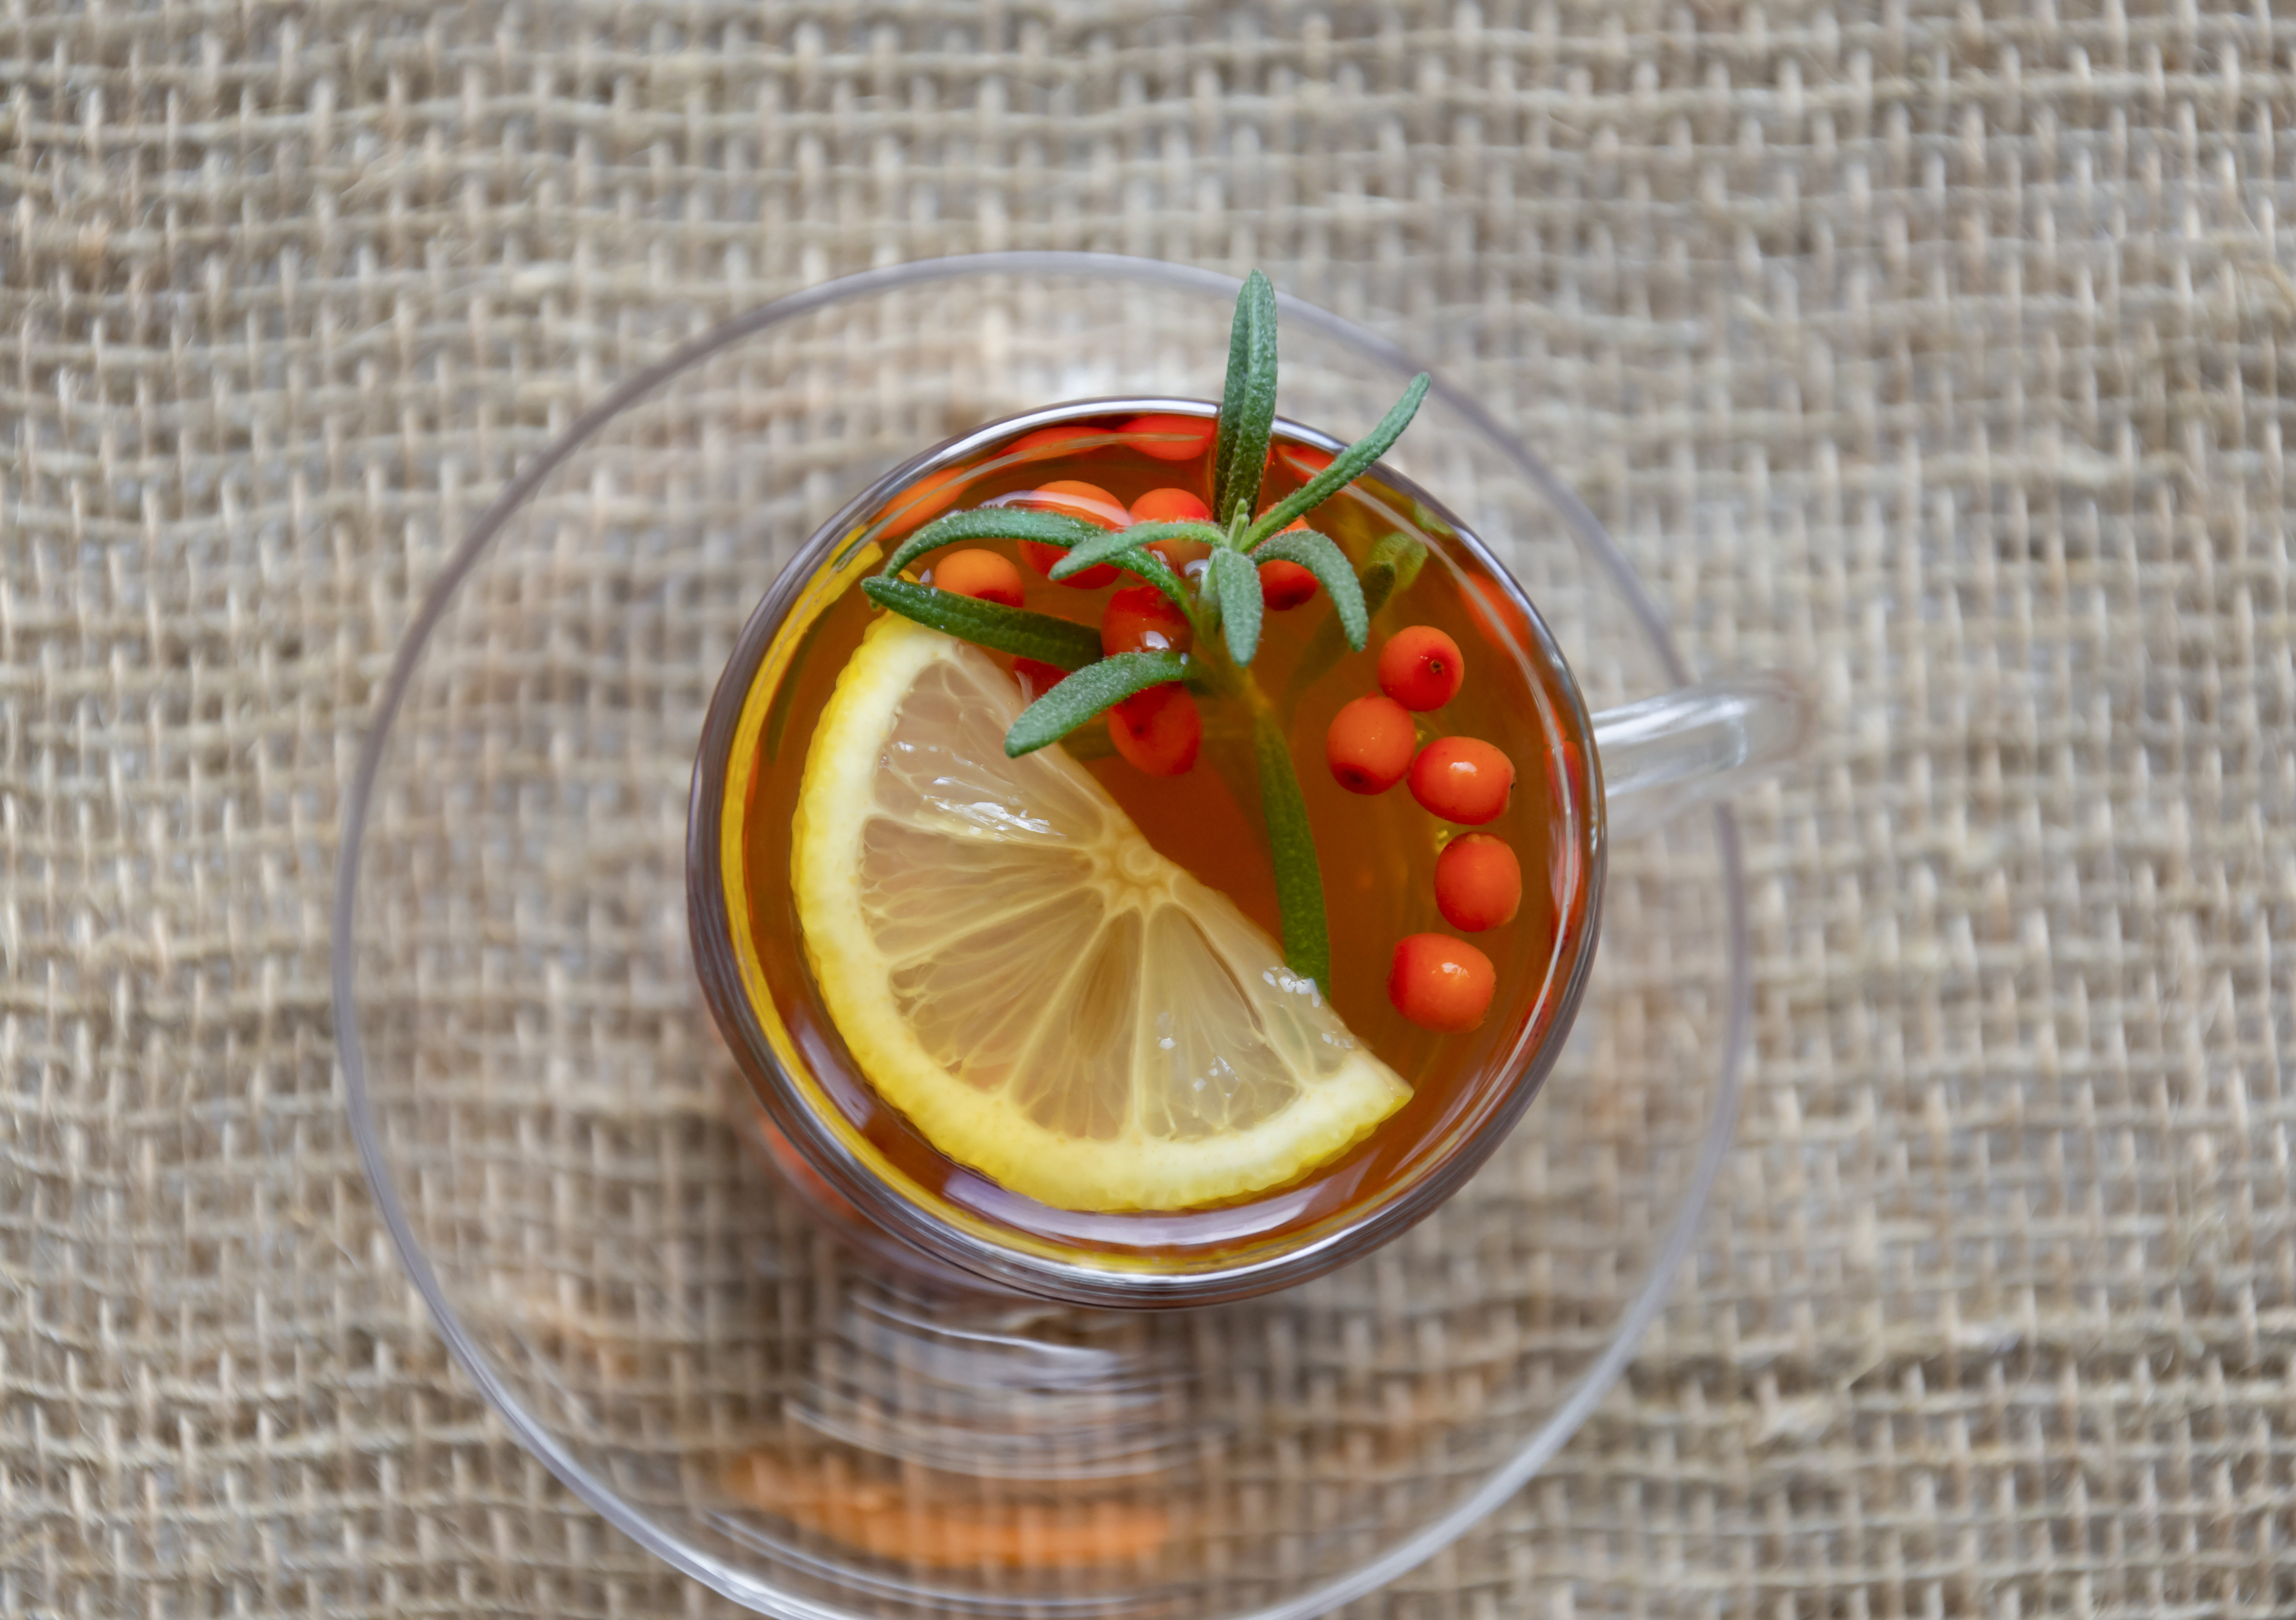
tea, drink, hot, vitamins, vitamin, berries, sea buckthorn berries, lemon, rosemary, healthy, treatment, health, food, orange, valencia orange, clementine, rangpur, tangelo, plant, tangerine, fruit, bitter orange, mandarin orange, citrus, ingredient, lime, calamondin, natural foods, recipe, liquid, citric acid, alcoholic beverage, grapefruit, cuisine, dish, produce, soft drink, juice, Ugli fruit, cocktail, non alcoholic beverage, sweet lemon, strawberries, key lime, sweetness, fashion accessory, circle, seedless fruit, meyer lemon, serveware, garnish, peach, distilled beverage, food additive, still life photography, metal, superfood, glass, coin, mint, liqueur, tableware, comfort food, macro photography, still life